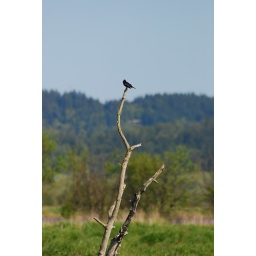
its a bird in a lonely tree